Pardon C. Williams

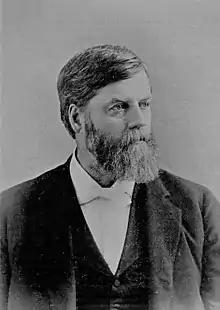

Pardon Clarence Williams (July 12, 1842 – January 18, 1925) was an American lawyer and judge from New York.